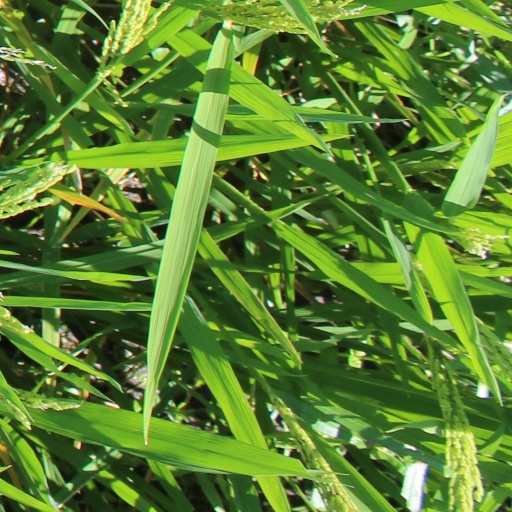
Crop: rice